History of the Port Adelaide Football Club

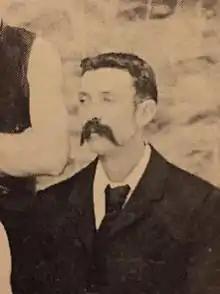
Jack McGargill was head coach from 1886 to 1908. The club won four premierships and one Championship of Australia during his tenure.

In 1886 Jack McGargill was appointed Port Adelaide's head coach. His first season would ultimately be a failure with the club finishing last for the first time in its history however he managed to blood some new young players with Harold Phillips showing great promise.